Arch of Trajan (Canosa)

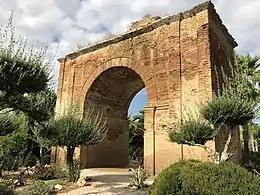
Arch of Trajan, Canosa

The Arch of Trajan (also called "Porta Romana", "Porta Varrone", and "Varrense") is a Roman triumphal arch from the first half of the second century, located in Canosa di Puglia (Ancient "Canusium", now in the Province of Barletta-Andria-Trani). The arch stands on the route of the ancient Via Traiana.